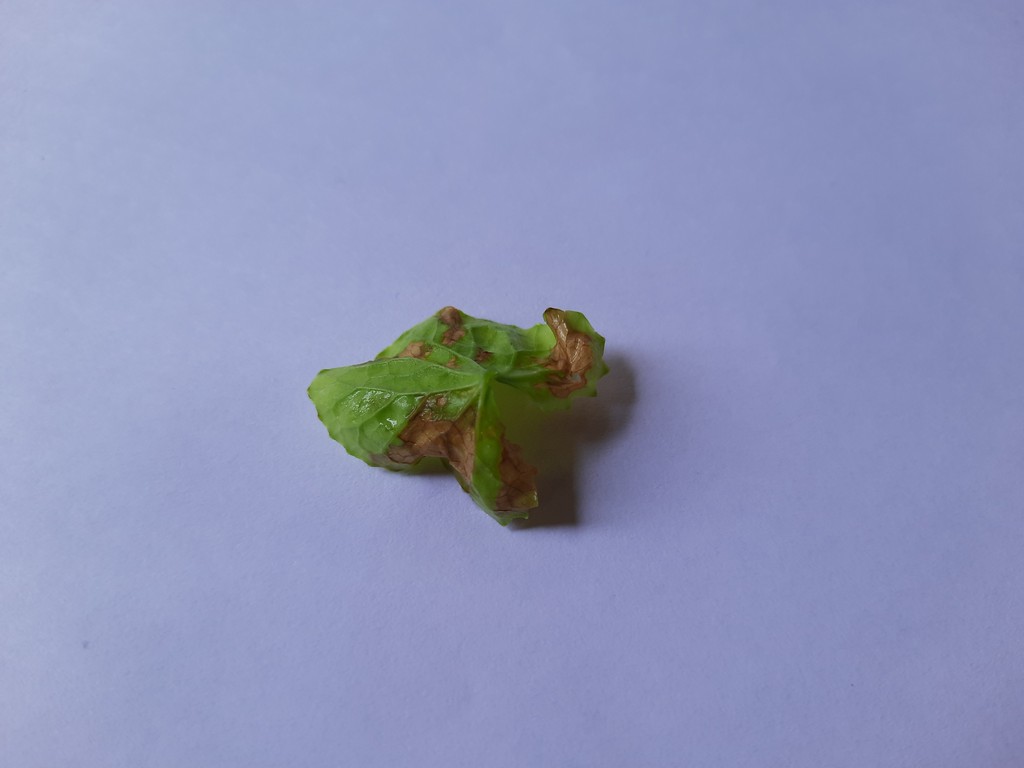
Label: Unhealthy